The Glee Project

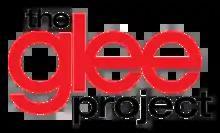

The Glee Project is an American reality television series from Oxygen. It served as an audition for the Fox musical comedy series "Glee", and the prize for the winner was a minimum seven-episode arc in the following season of the show. The show's first season premiered in the US on June 12, 2011, and concluded on August 21, 2011. In Canada, the series began airing on Slice on June 26, 2011, and in the UK, the series began airing on Sky 1 on July 14, 2011. A second season aired in the US from June 5 to August 14, 2012. In July 2013, the series was cancelled after two seasons.